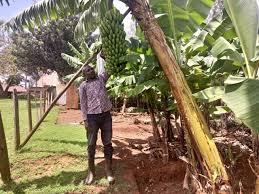
Hii ni shughuli ya kilimo hasa uvunaji wa ndizi. Mtu anaonekana akitumia nguzo kusaidia kuvuna mkungu mkubwa wa ndizi kutoka kwenye mti wa ndizi. Mandhari inaonyesha mashamba ya ndizi ikisisitiza umuhimu wa kilimo cha ndizi kama chanzo cha chakula na kipato.